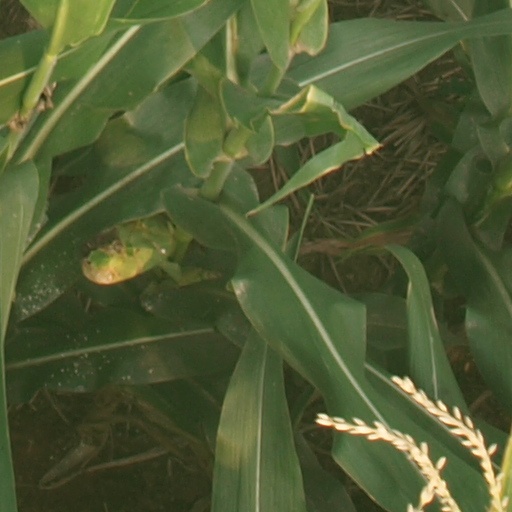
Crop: maize; corn